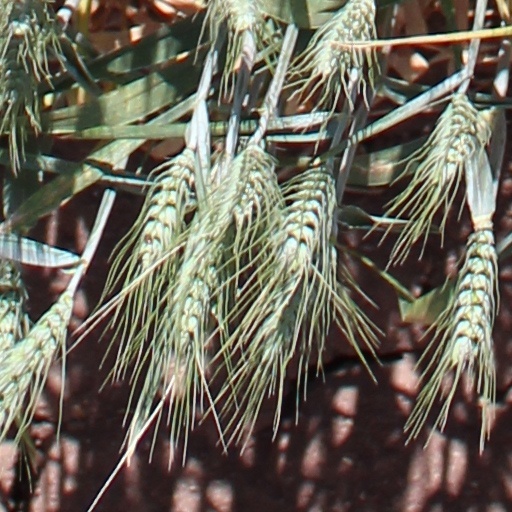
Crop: wheat